Indiana World War Memorial Plaza

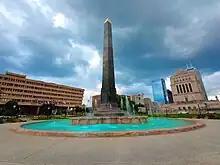
Obelisk Square with War Memorial in the right background, 2023

The Veterans Memorial Plaza, also called Obelisk Square, is located on the third block, south of American Legion Mall. The black granite obelisk was built in 1923 and the square was completed in 1930. Near the base of the obelisk are -by- panels placed in 1929 representing law, science, religion, and education intended to represent the fundamentals of the nation. The obelisk rises from a , two-level fountain made of pink Georgia marble and terrazzo. The fountain has two basins, spray rings, and multicolored lights.